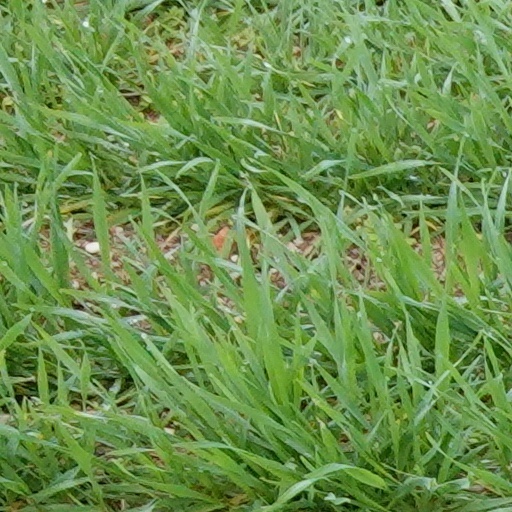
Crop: wheat